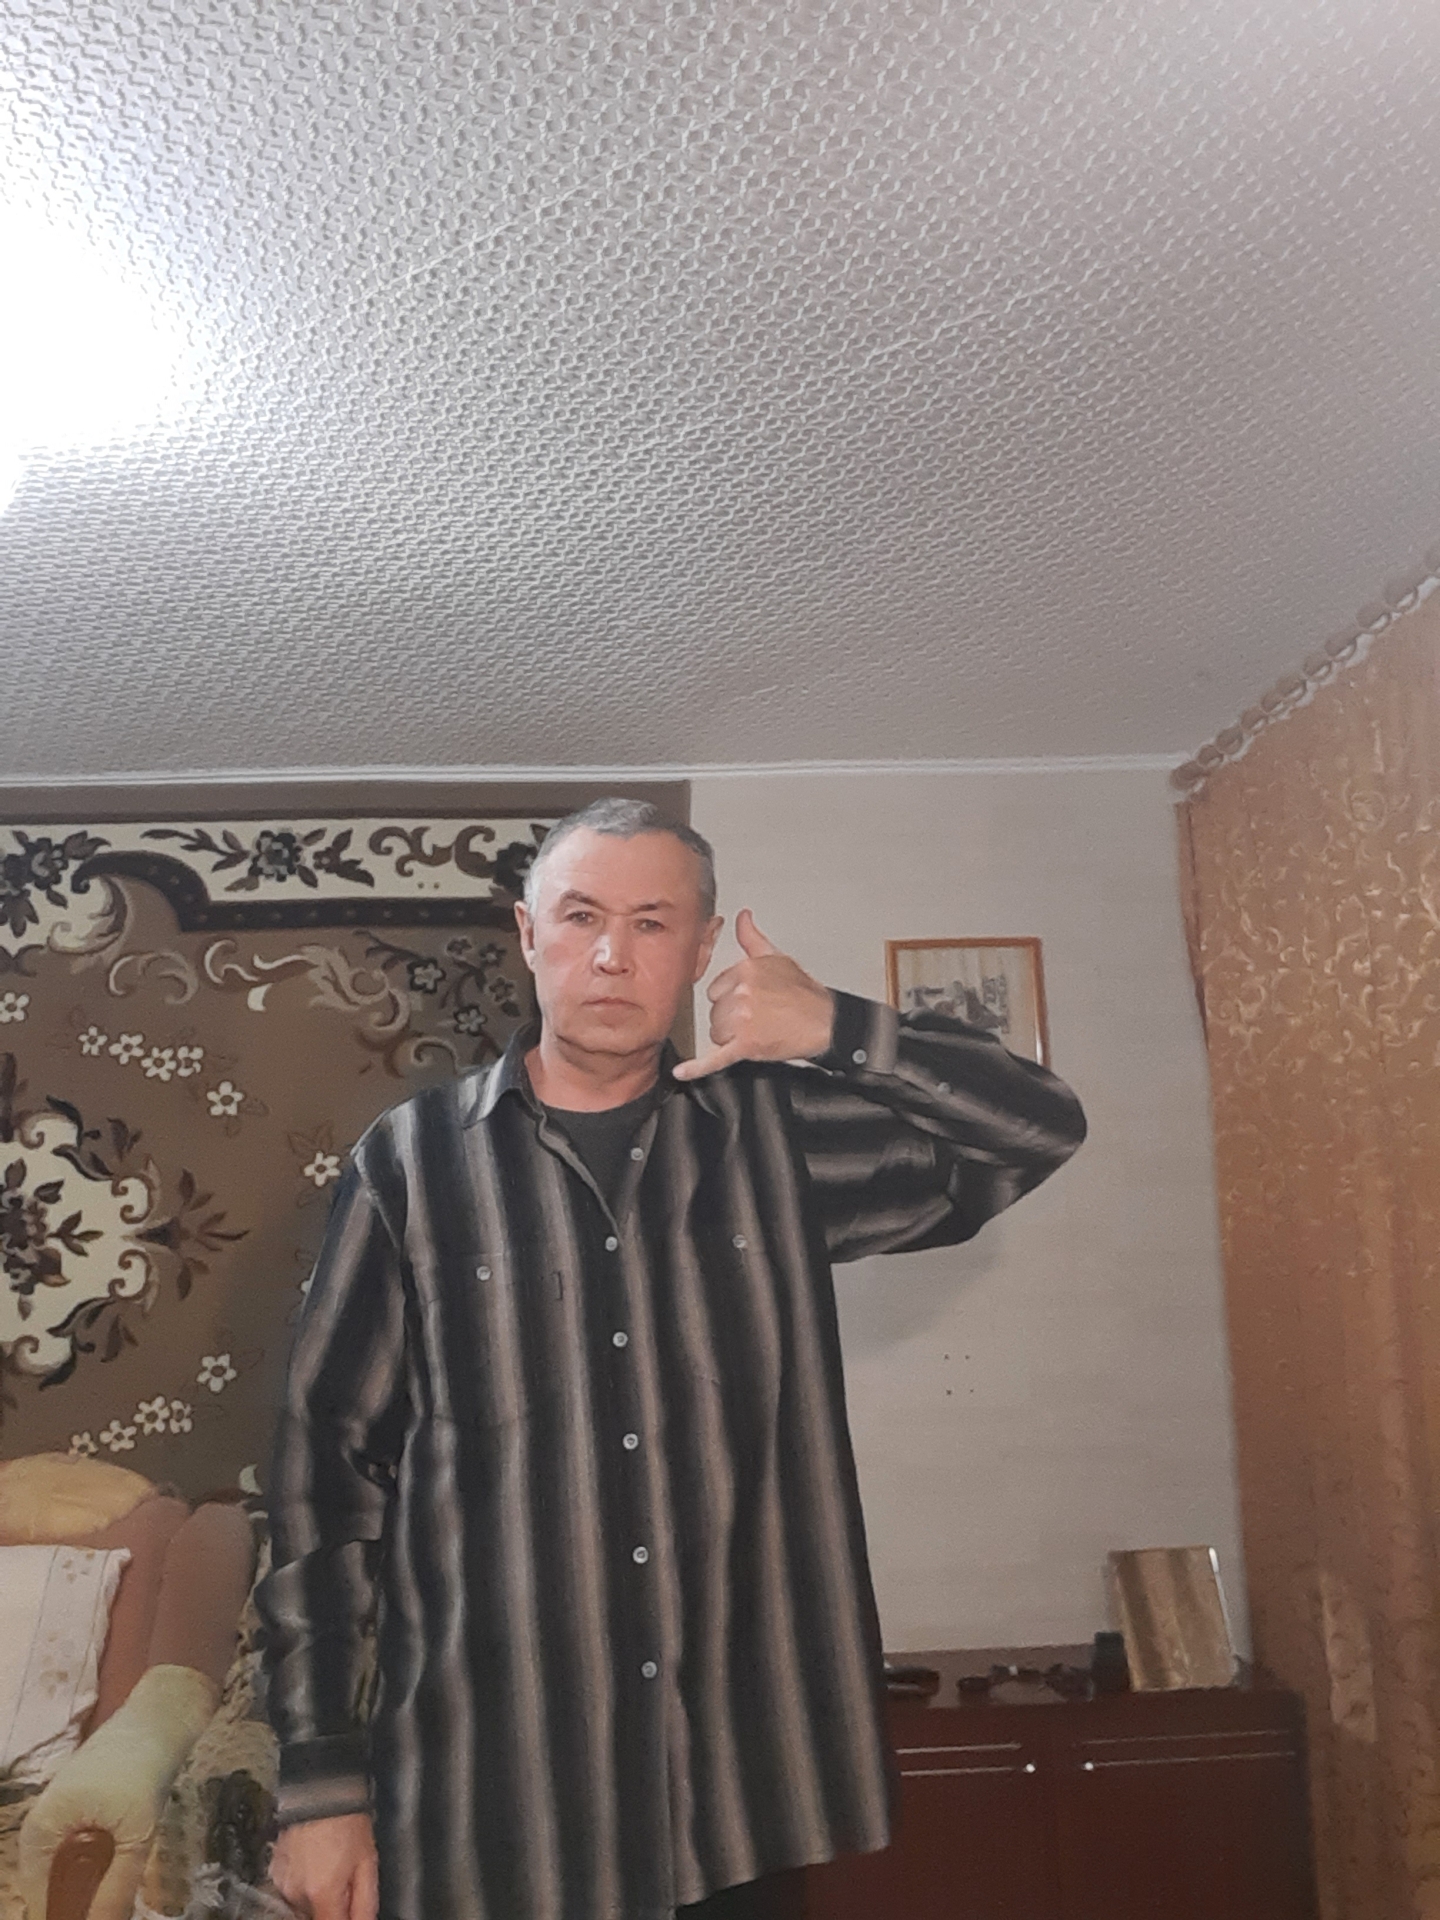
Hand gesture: call